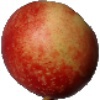
Label: Nectarine 1